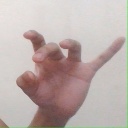
अक्षर: ओ